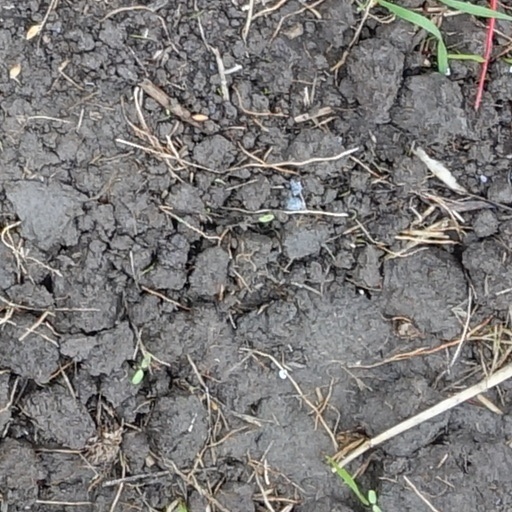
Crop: wheat